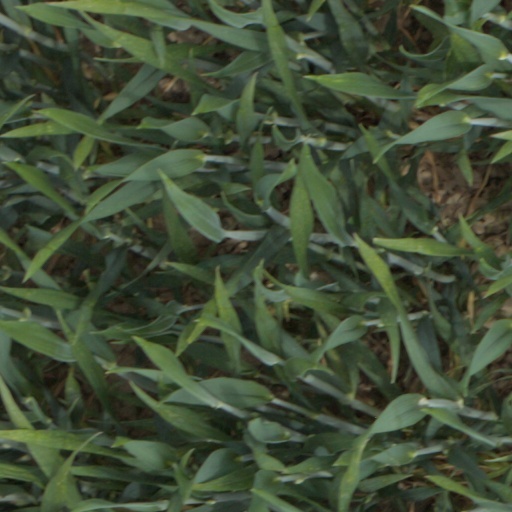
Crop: wheat